Arkansas Razorbacks baseball

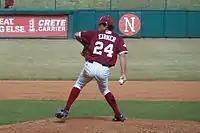
Brett Eibner

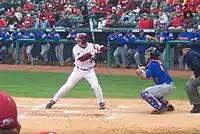
Zach Cox, a 2009 Freshman All-American at the bat.

The Razorbacks have produced 31 All-Americans. Jeff King, Kevin McReynolds, Nick Schmidt, Phillip Stidham, and David Walling have earned the honors twice.